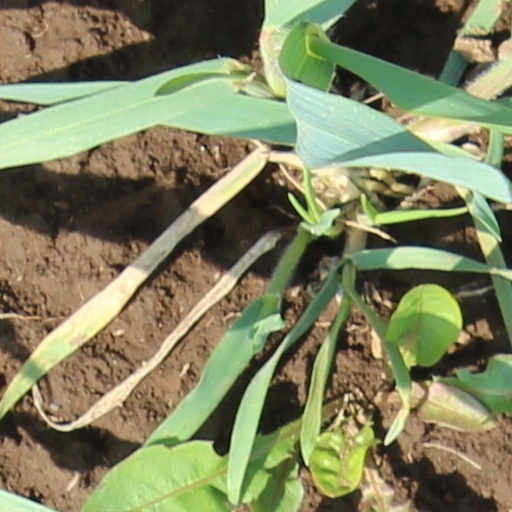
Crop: wheat